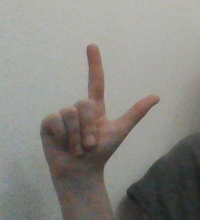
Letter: laam